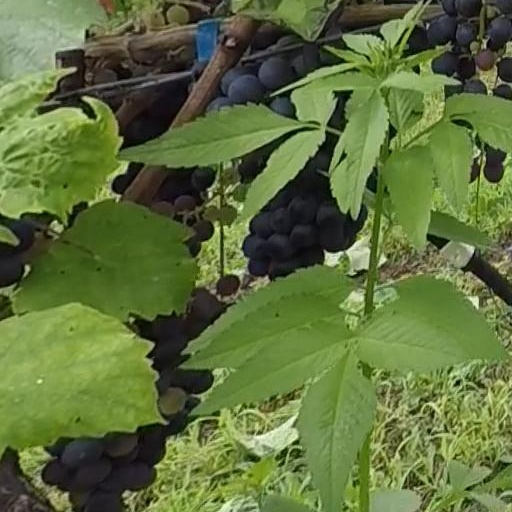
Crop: grape